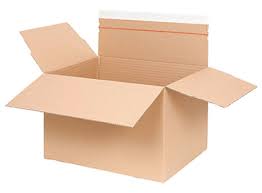
Waste category: cardboard